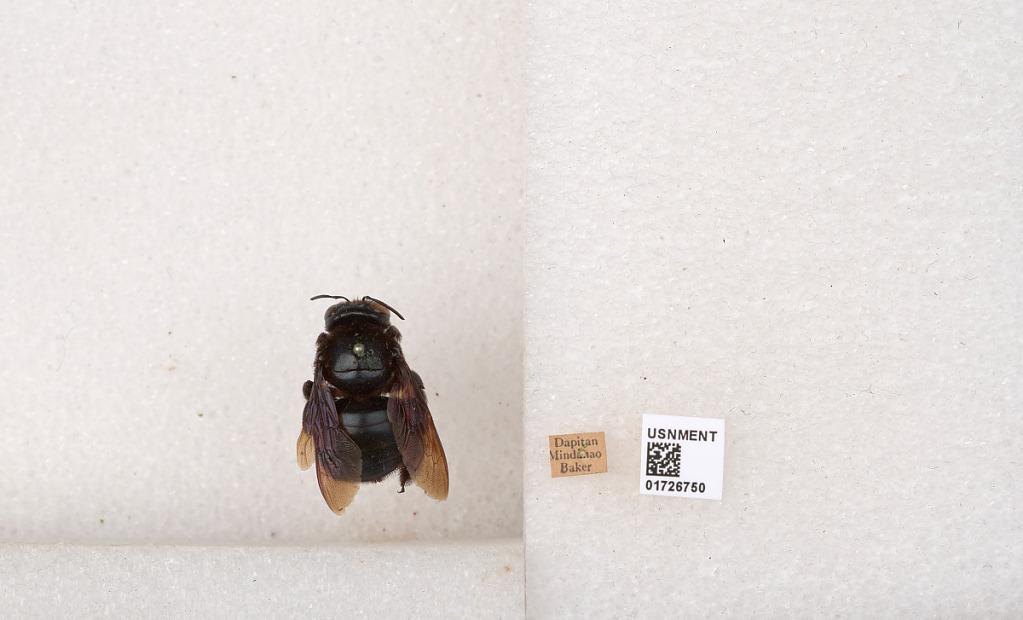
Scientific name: Xylocopa (Zonohirsuta) fuliginata Pérez
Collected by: Baker
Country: Philippines
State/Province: Zamboanga Peninsula
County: Zamboanga del Norte
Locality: Dapitan, Mindanao